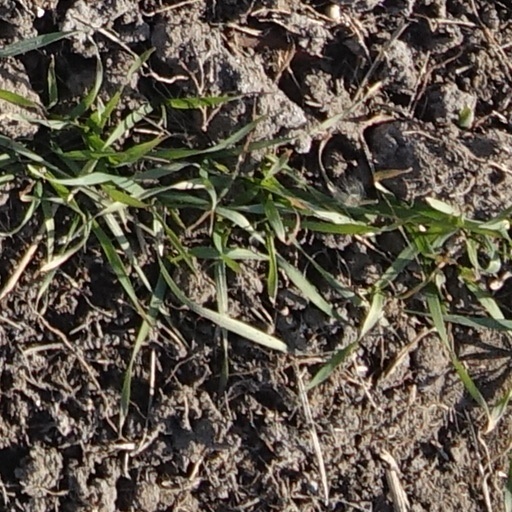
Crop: wheat